Rodez

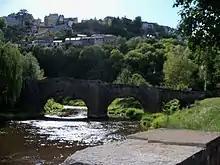
Layoule Bridge

There are several music venues and festivals in or near Rodez. Music venues "La Guinguette" and "Le Studio" often host concerts, as does the local amphitheatre, and the local "Maisons des Jeunes et de la Culture" of Rodez and Onet-Le-Château.